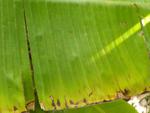
Label: xamthomonas